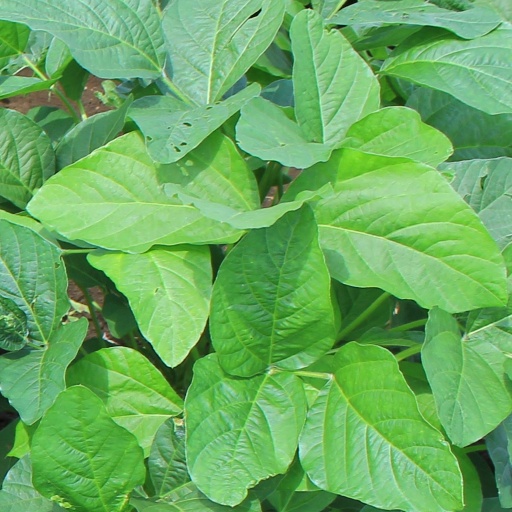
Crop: soybean